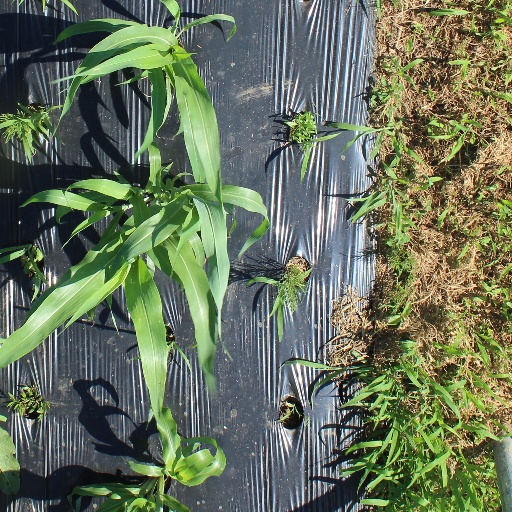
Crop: sorghum